CIA Memorial Wall

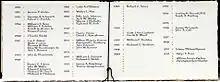
CIA Book of Honor 1950–2003

The wall bears the inscription "In honor of those members of the Central Intelligence Agency who gave their lives in the service of their country." The wall is flanked by the flag of the United States on the left and a flag bearing the CIA seal on the right.